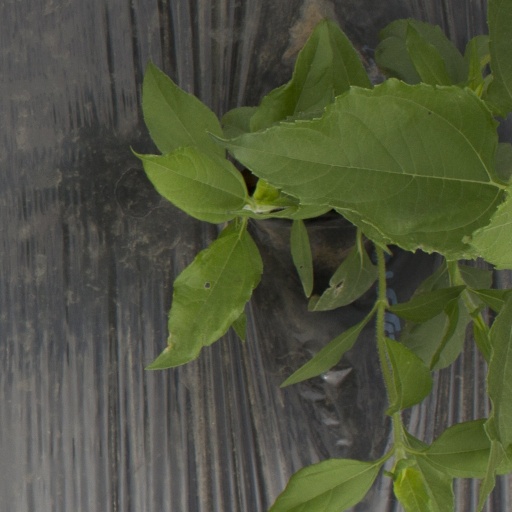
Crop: Jerusalem artichoke